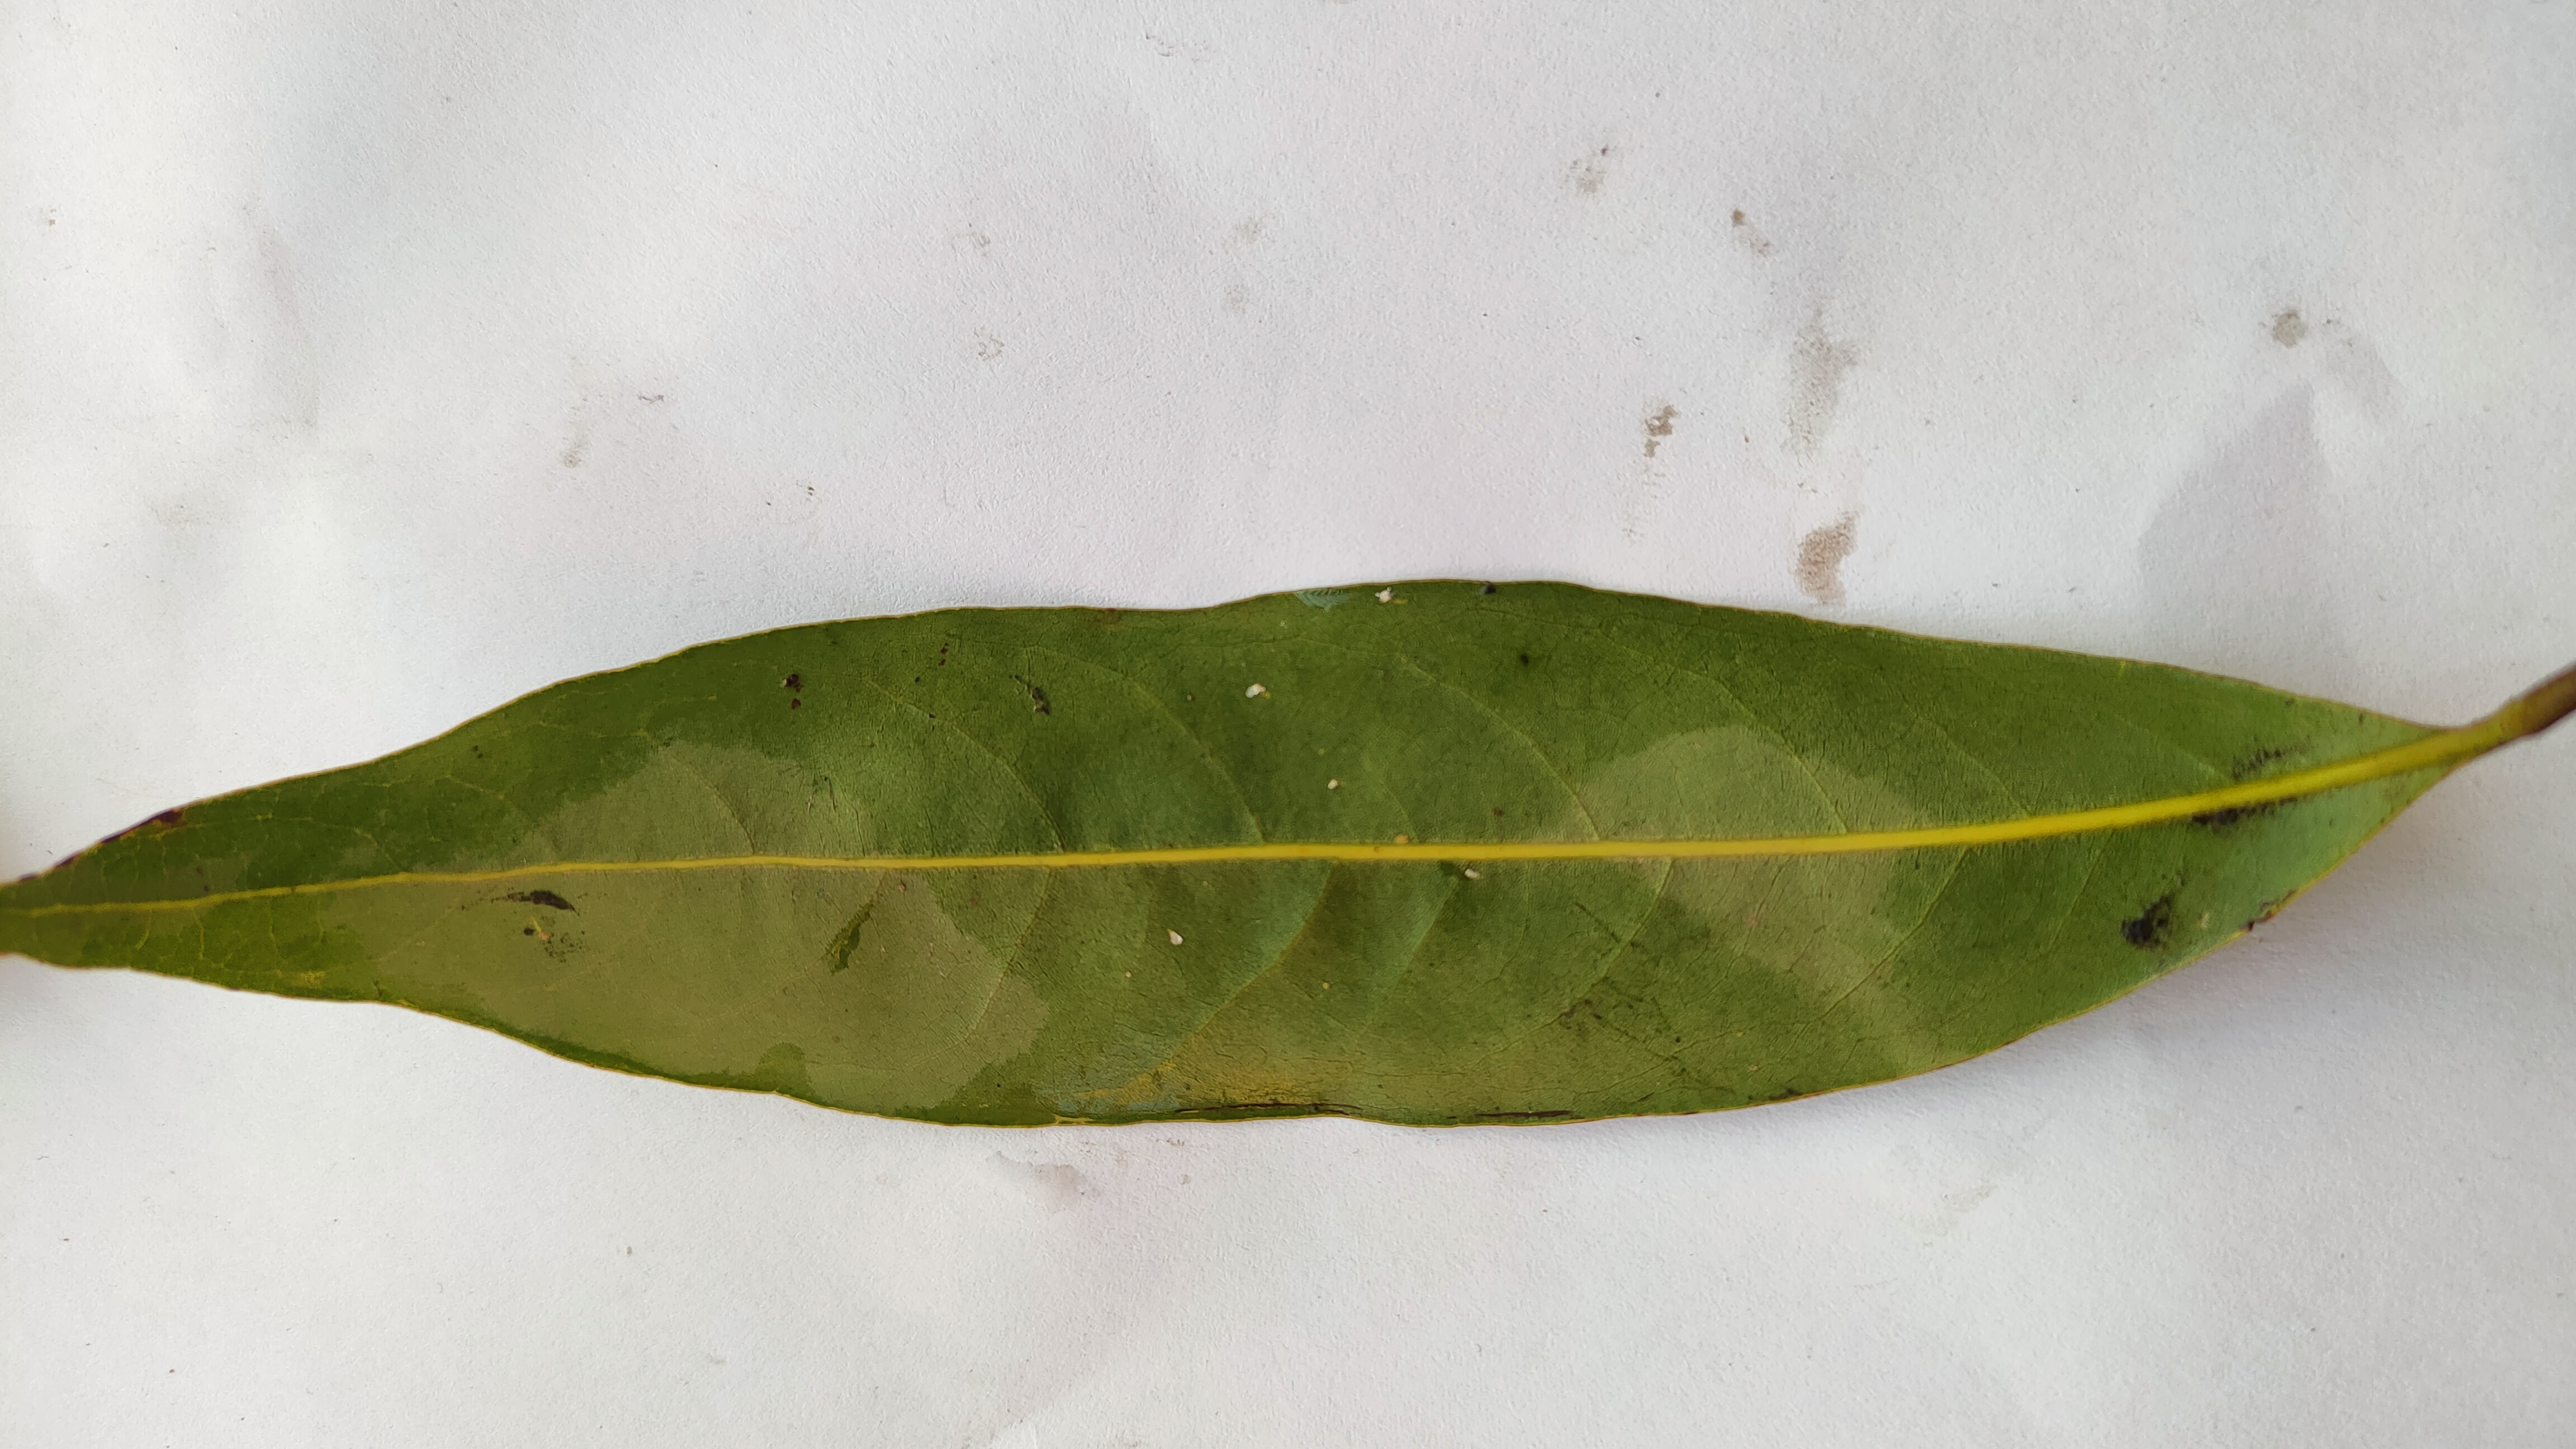
Leaf variety: Lychee